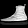
Label: Ankle boot